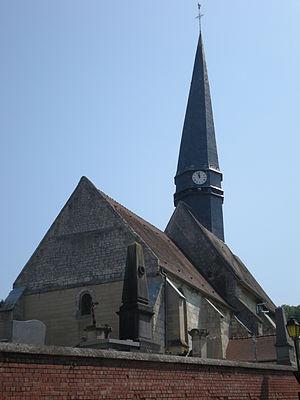
l'église d'Airion
Airion est une commune française située dans le département de l'Oise, en région Hauts-de-France. Ses habitants sont appelés les Airionnais et les Airionnaises.